Coin

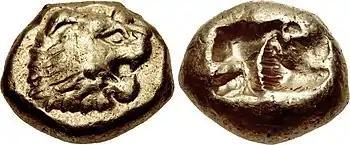
Coin of Alyattes of Lydia, BC

Metal ingots, silver bullion or unmarked bars were probably in use for exchange among many of the civilizations that mastered metallurgy. The weight and purity of bullion would be the key determinant of value. In the Achaemenid Empire in the early 6th century BC, coinage was yet unknown. The barter system, as well as silver bullion were used instead for trade. The practice of using silver bars for currency also seems to have been current in Central Asia from the 6th century BC. Coins were an evolution of "currency" systems of the Late Bronze Age, when various cultures used standard-sized ingots and tokens such as knife money to store and transfer value. Phoenician metal ingots had to be stamped with the name of a current ruler to guarantee their worth and value, which is probably how stamping busts and designs began, although political advertising – glorification of a state or of a ruler – may also play a role.